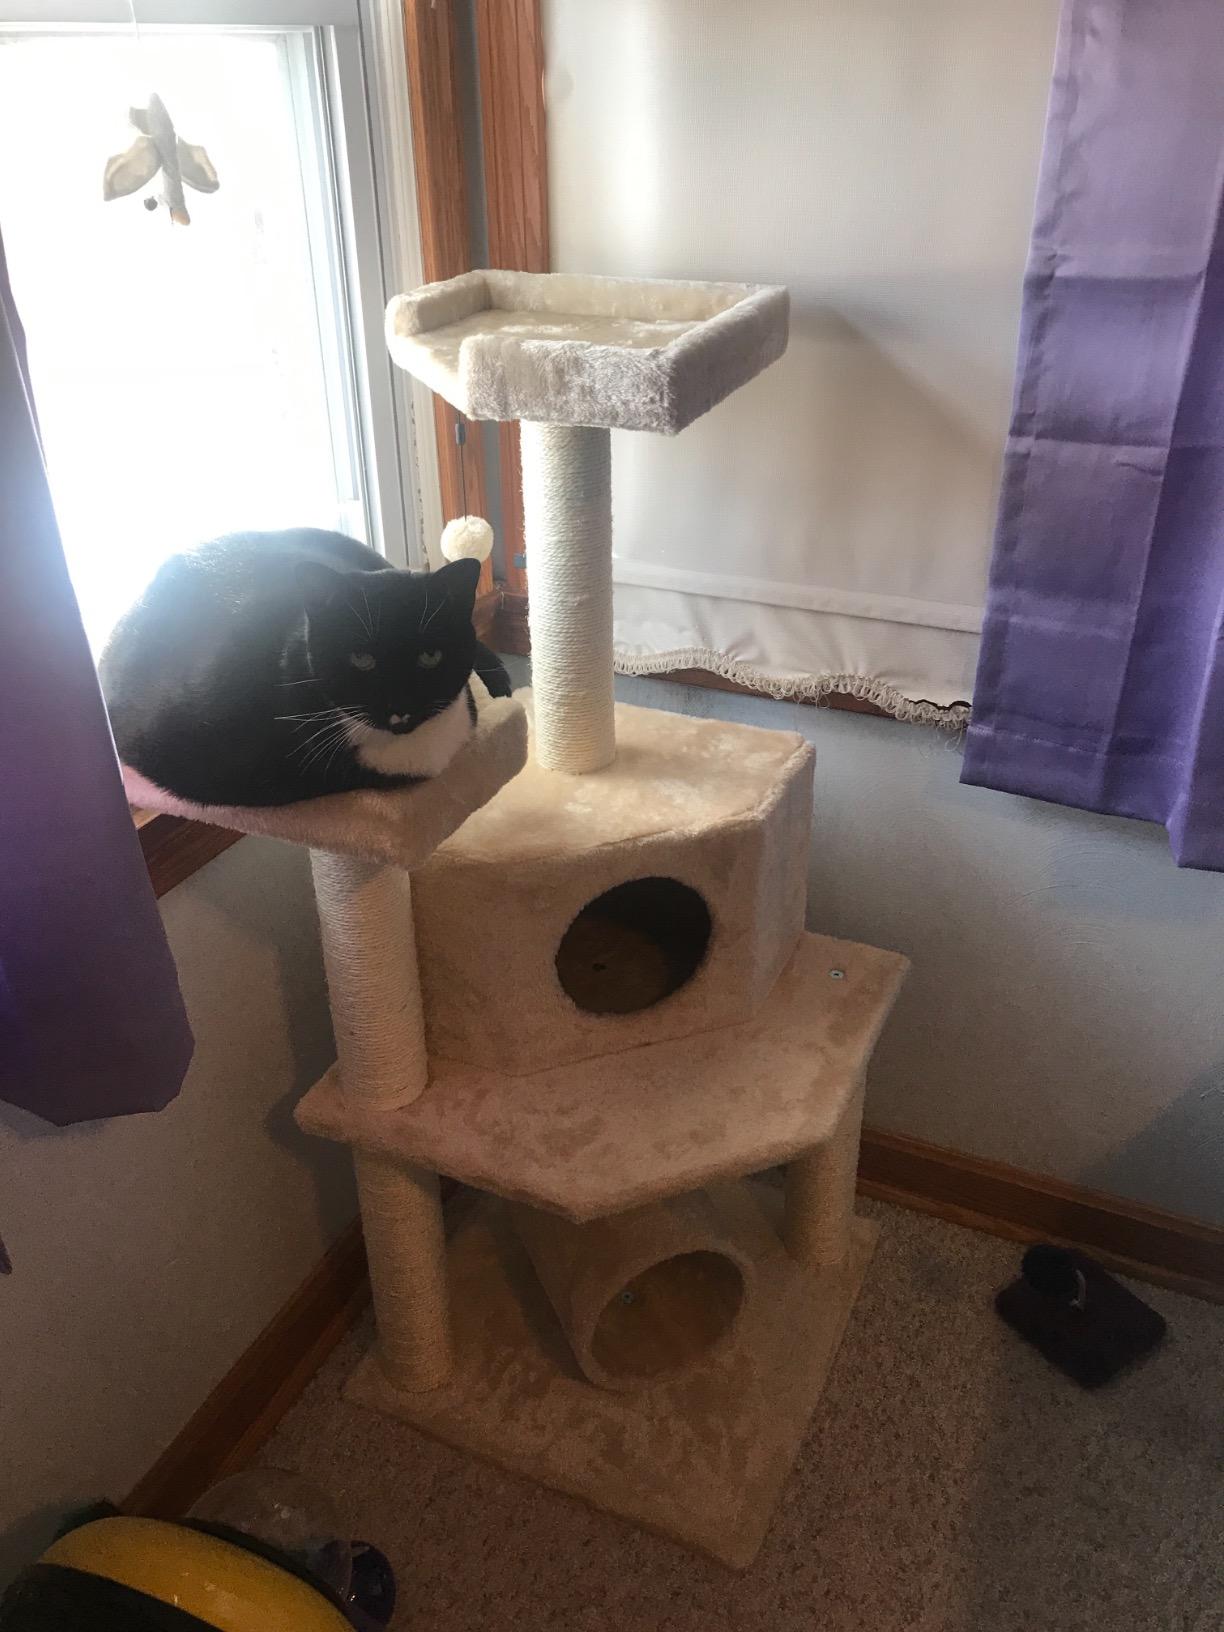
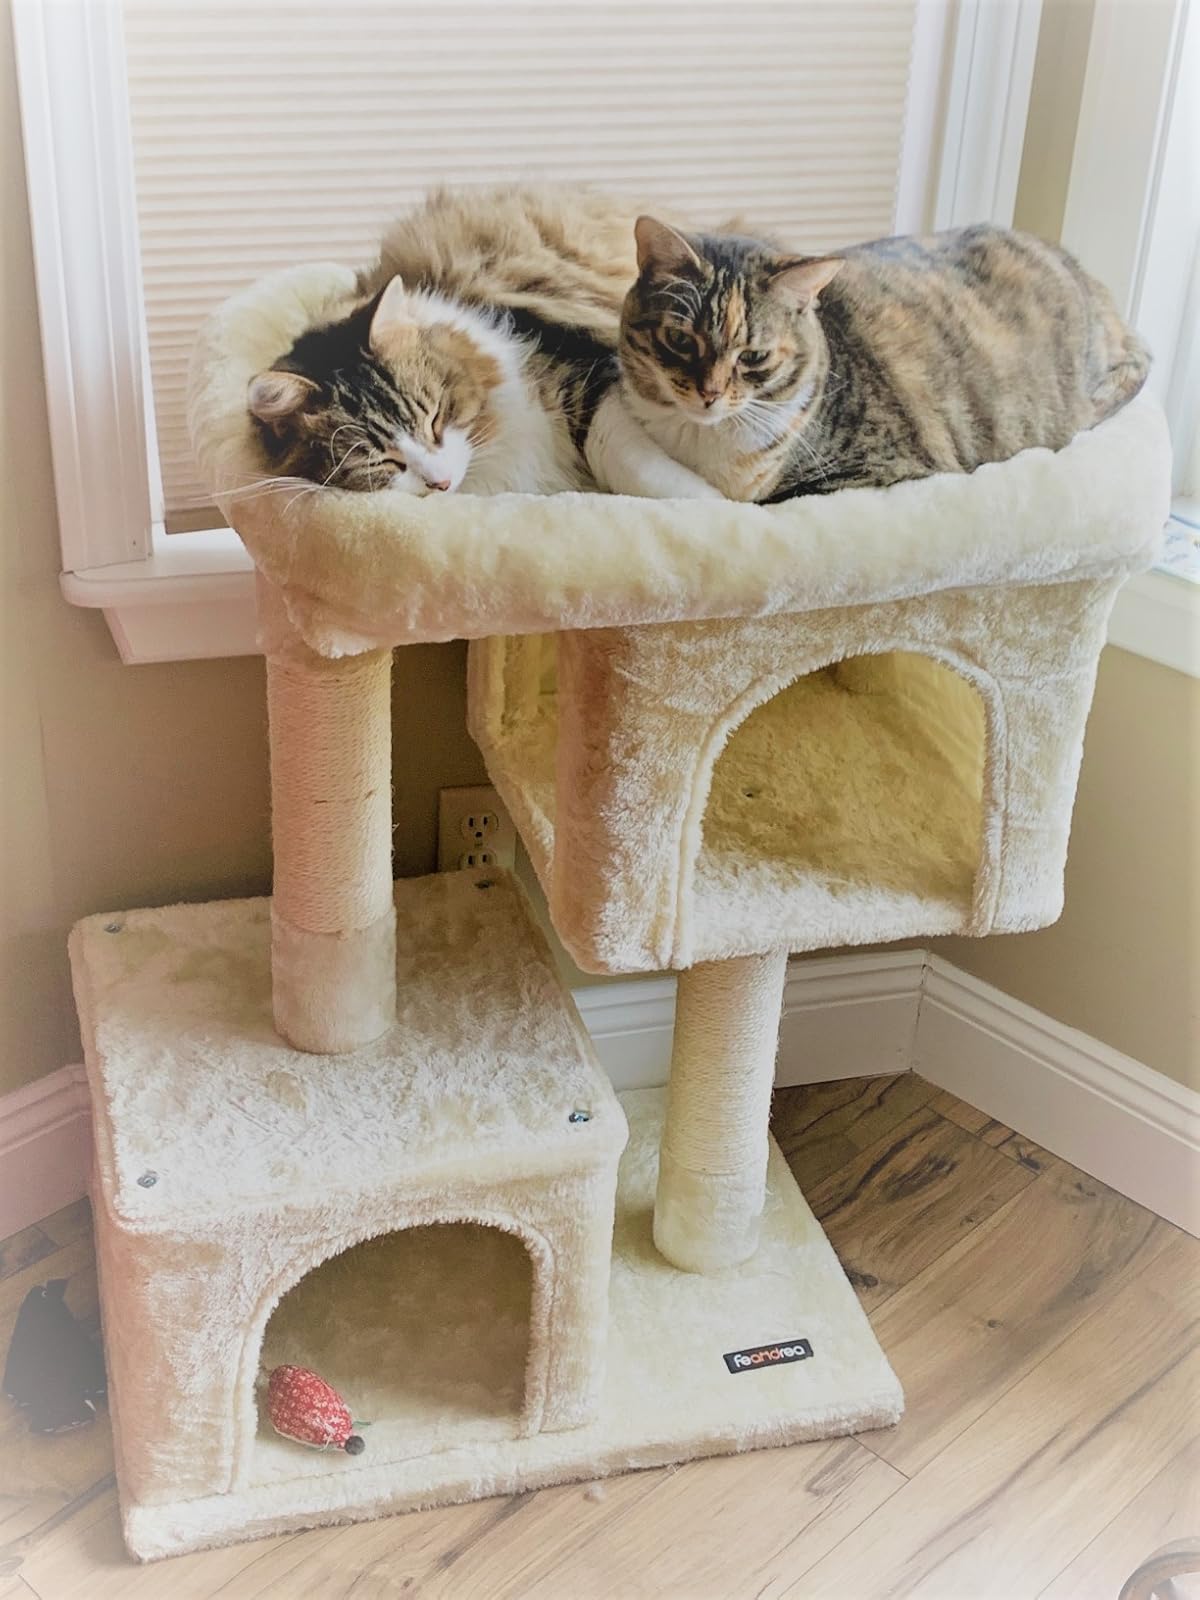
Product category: items_cat tree
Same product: no